EST and The Forum in popular culture

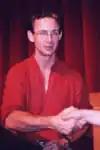
"Fight Club" author Chuck Palahniuk's work was influenced by his experiences in the Landmark Forum.

"Fight Club" author Chuck Palahniuk was a graduate of The Landmark Forum, or "The Forum" for short, and this later influenced his work. In his review of the 1999 film adaptation of the book, Roger Ebert likened the character Tyler Durden to Werner Erhard. Ebert wrote that Tyler Durden was: "...a bully--Werner Erhard plus S & M, a leather club operator without the decor." "Fight Club" film producer Ross Grayson Bell believes that his "creative synchronicity" with writer Palahniuk was due to their shared experience of attending The Forum.